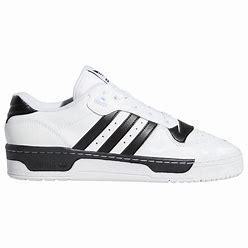
Brand: Adidas
Model: Rivalry